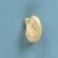
Maize quality: Good